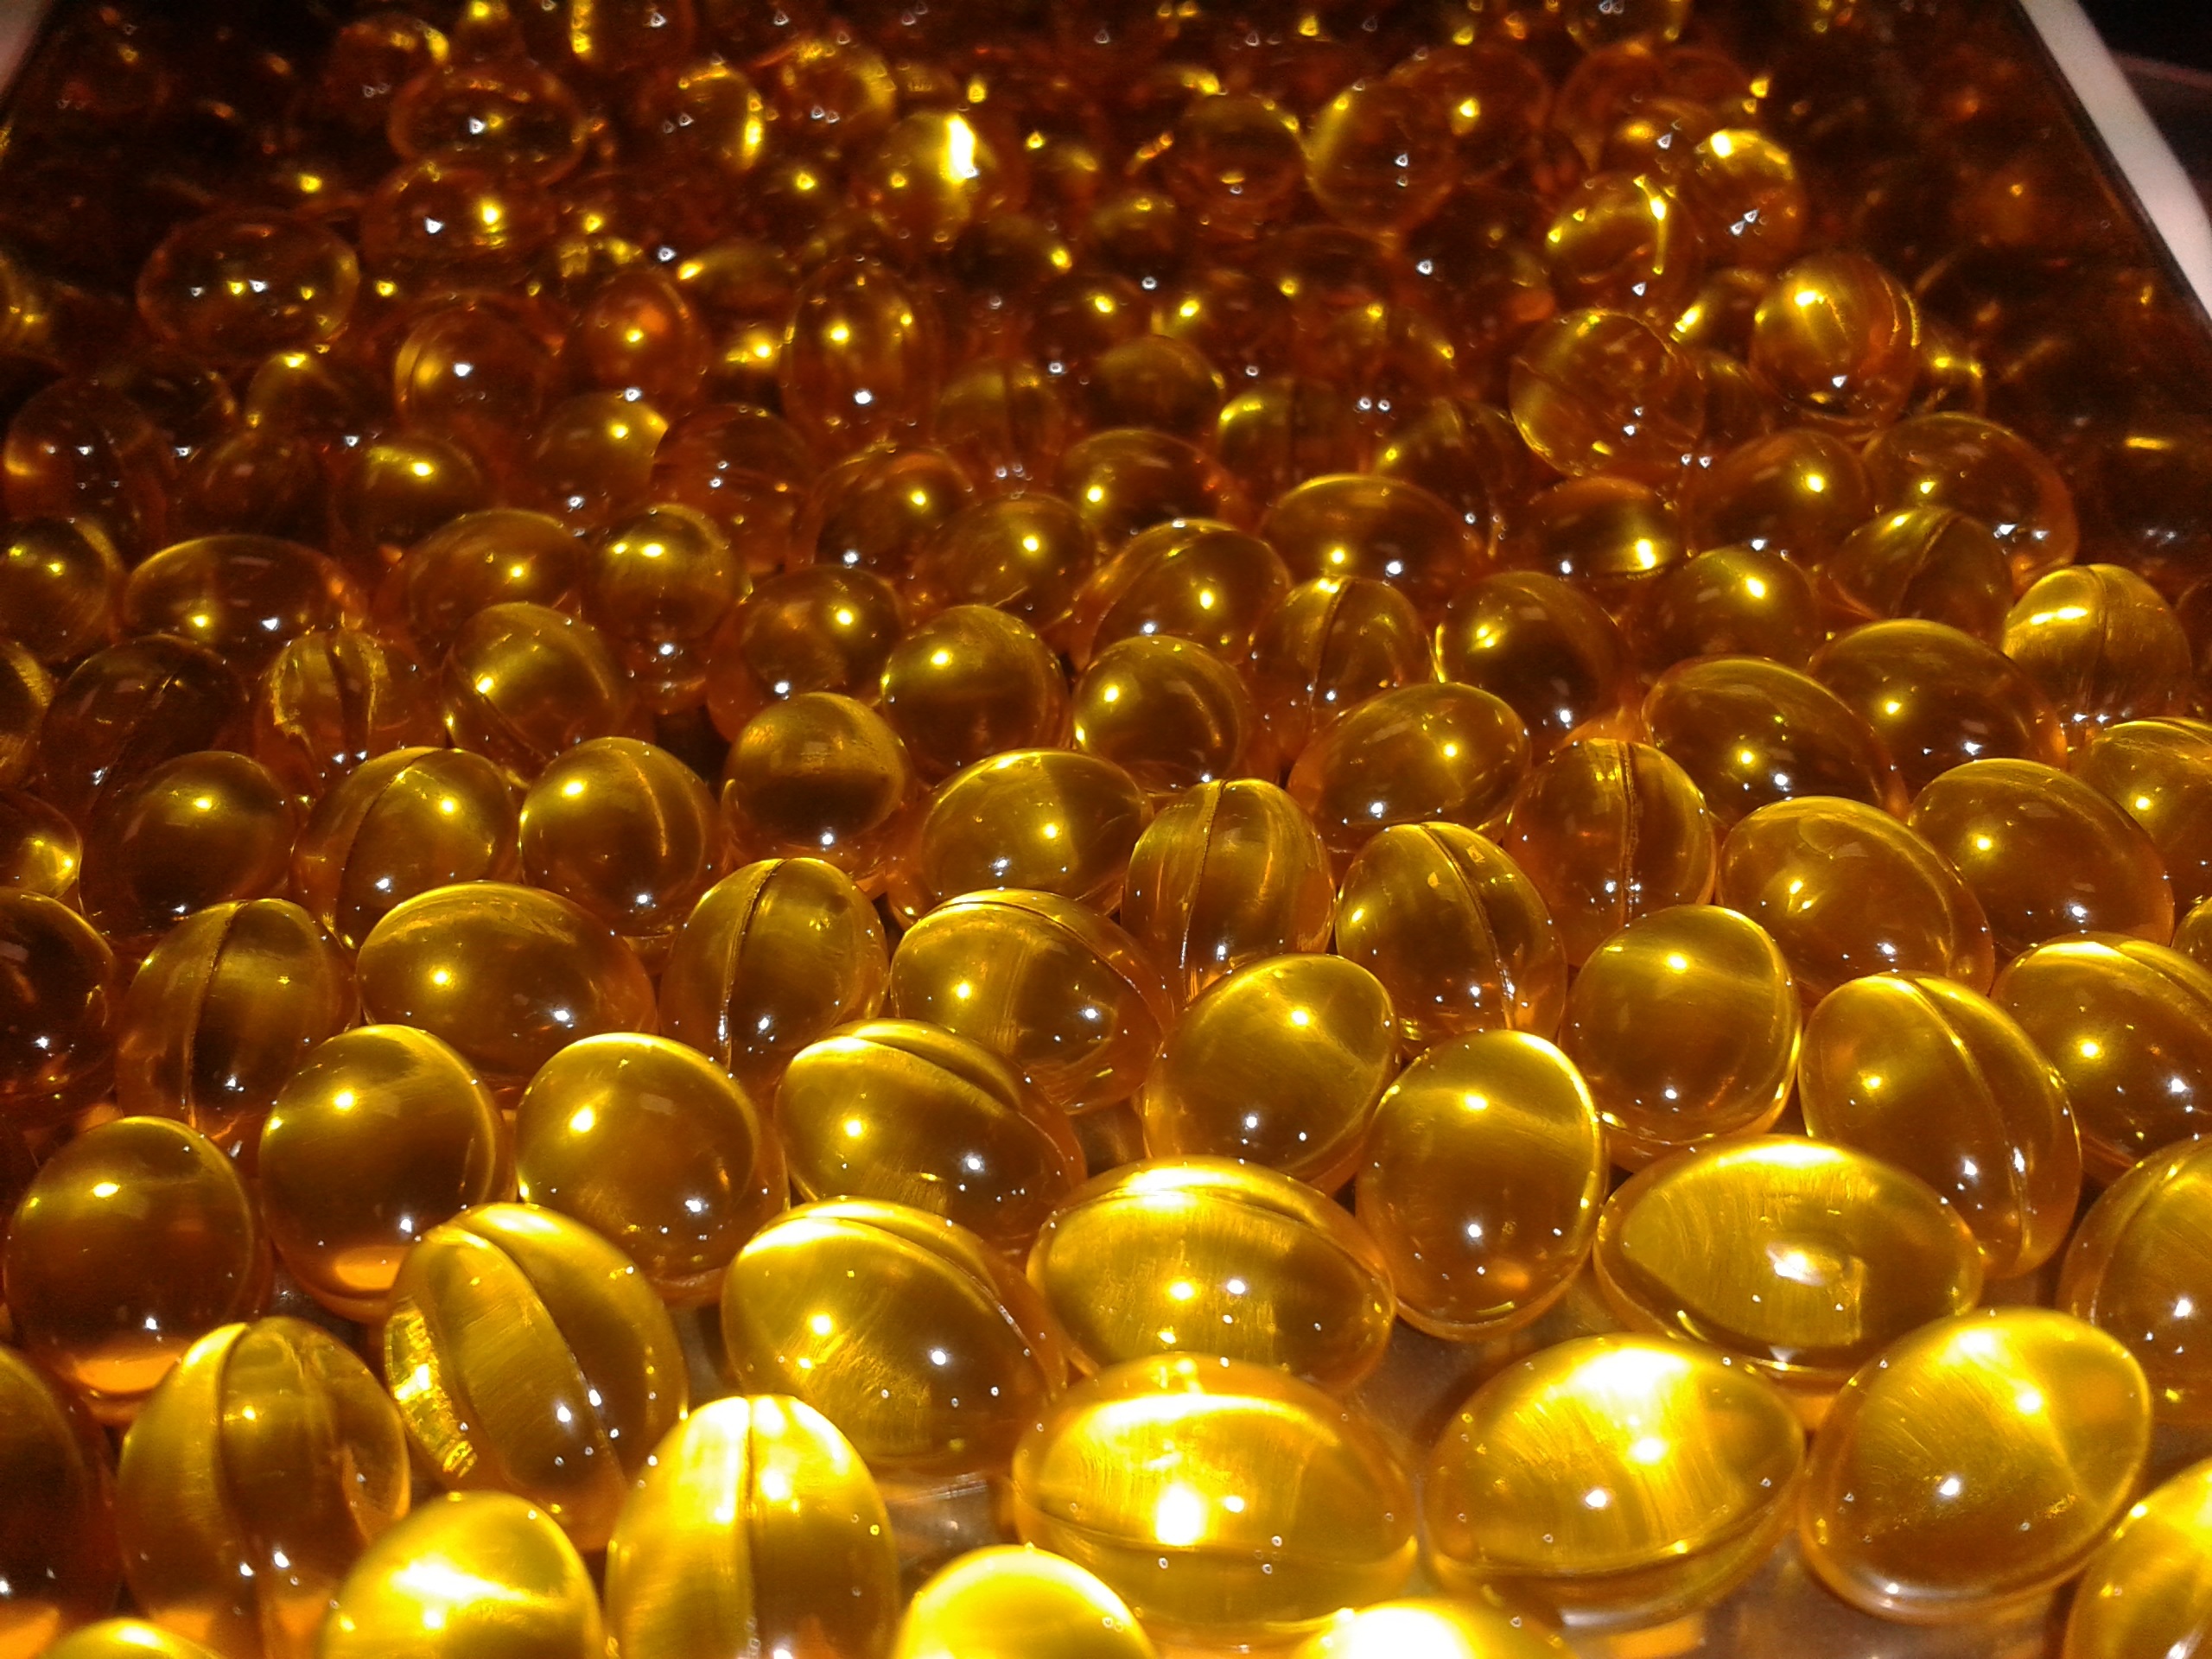
glass, food, produce, yellow, healthy, toy, heal, christmas decoration, gold, sphere, pharmacy, drug, pills, vitamins, bless you, ill, medical, macro photography, disease, nutrient additives, dietary supplements, encapsulate